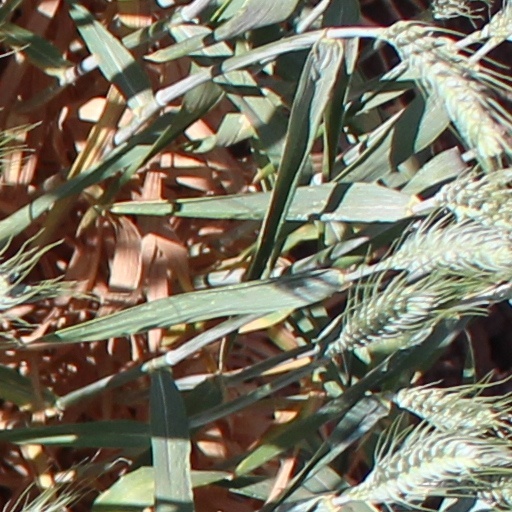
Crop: wheat